1988–89 Philadelphia 76ers season

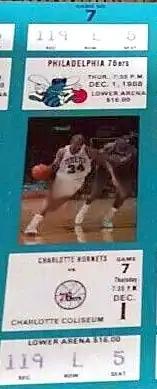
A ticket for a December 1988 game between the 76ers and the Hornets.

The 1988–89 NBA season was the 40th season for the Philadelphia 76ers in the National Basketball Association, and their 26th season in Philadelphia, Pennsylvania. Despite finishing with a 36–46 record the previous season, the 76ers received the third overall pick in the 1988 NBA draft, and selected power forward Charles D. Smith from the University of Pittsburgh, but soon traded him to the Los Angeles Clippers in exchange for shooting guard Hersey Hawkins out of Bradley University, as the team needed more backcourt scoring to complement the inside play of All-Star forward Charles Barkley. The team also acquired Ron Anderson from the Indiana Pacers during the off-season.